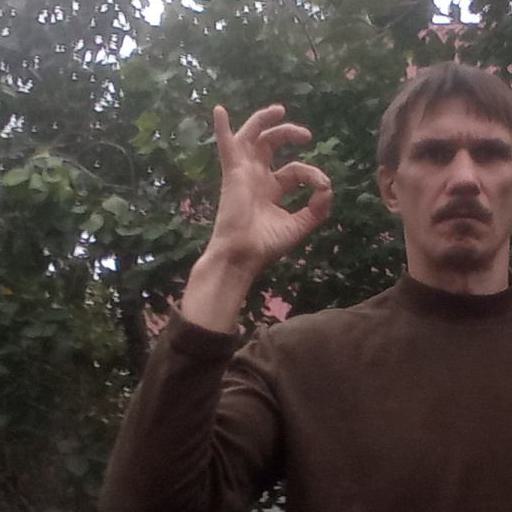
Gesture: ok